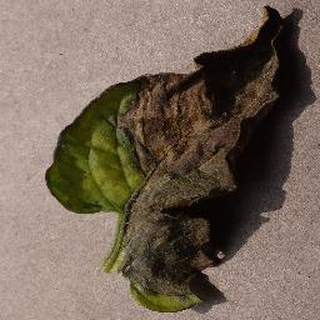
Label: tomato_late_blight